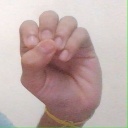
अक्षर: उ